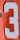
Number: 3